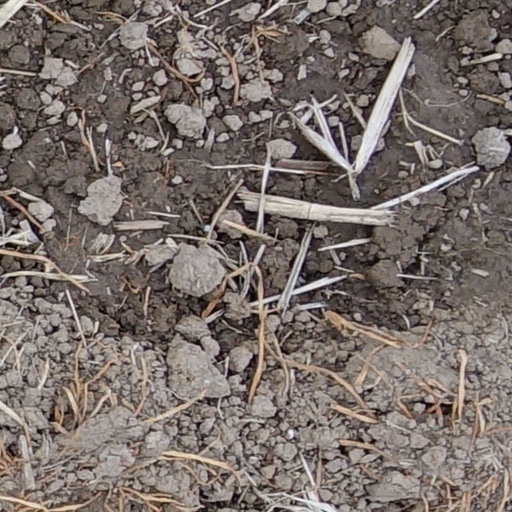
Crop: wheat